A Case of Identity

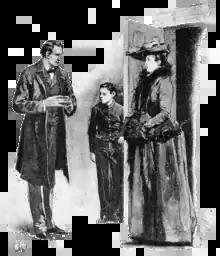
Holmes welcoming Miss Mary, 1891 illustration by Sidney Paget

"A Case of Identity" is one of the 56 short Sherlock Holmes stories written by Sir Arthur Conan Doyle and is the third story in "The Adventures of Sherlock Holmes". It first appeared in "The Strand Magazine" in September 1891.